David Forman (general)

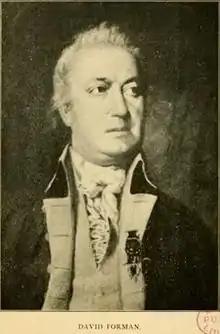

David Forman (November 3, 1745 – September 12, 1797) was an American Continental soldier from New Jersey during the American Revolutionary War.